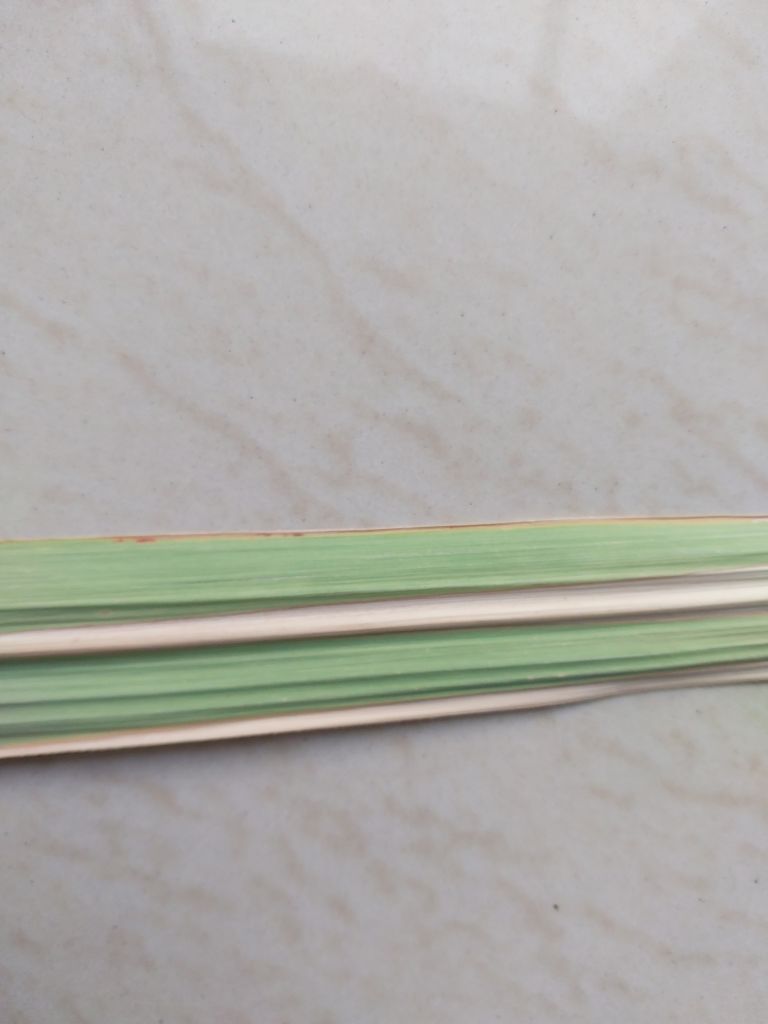
Label: Banded Chlorosis